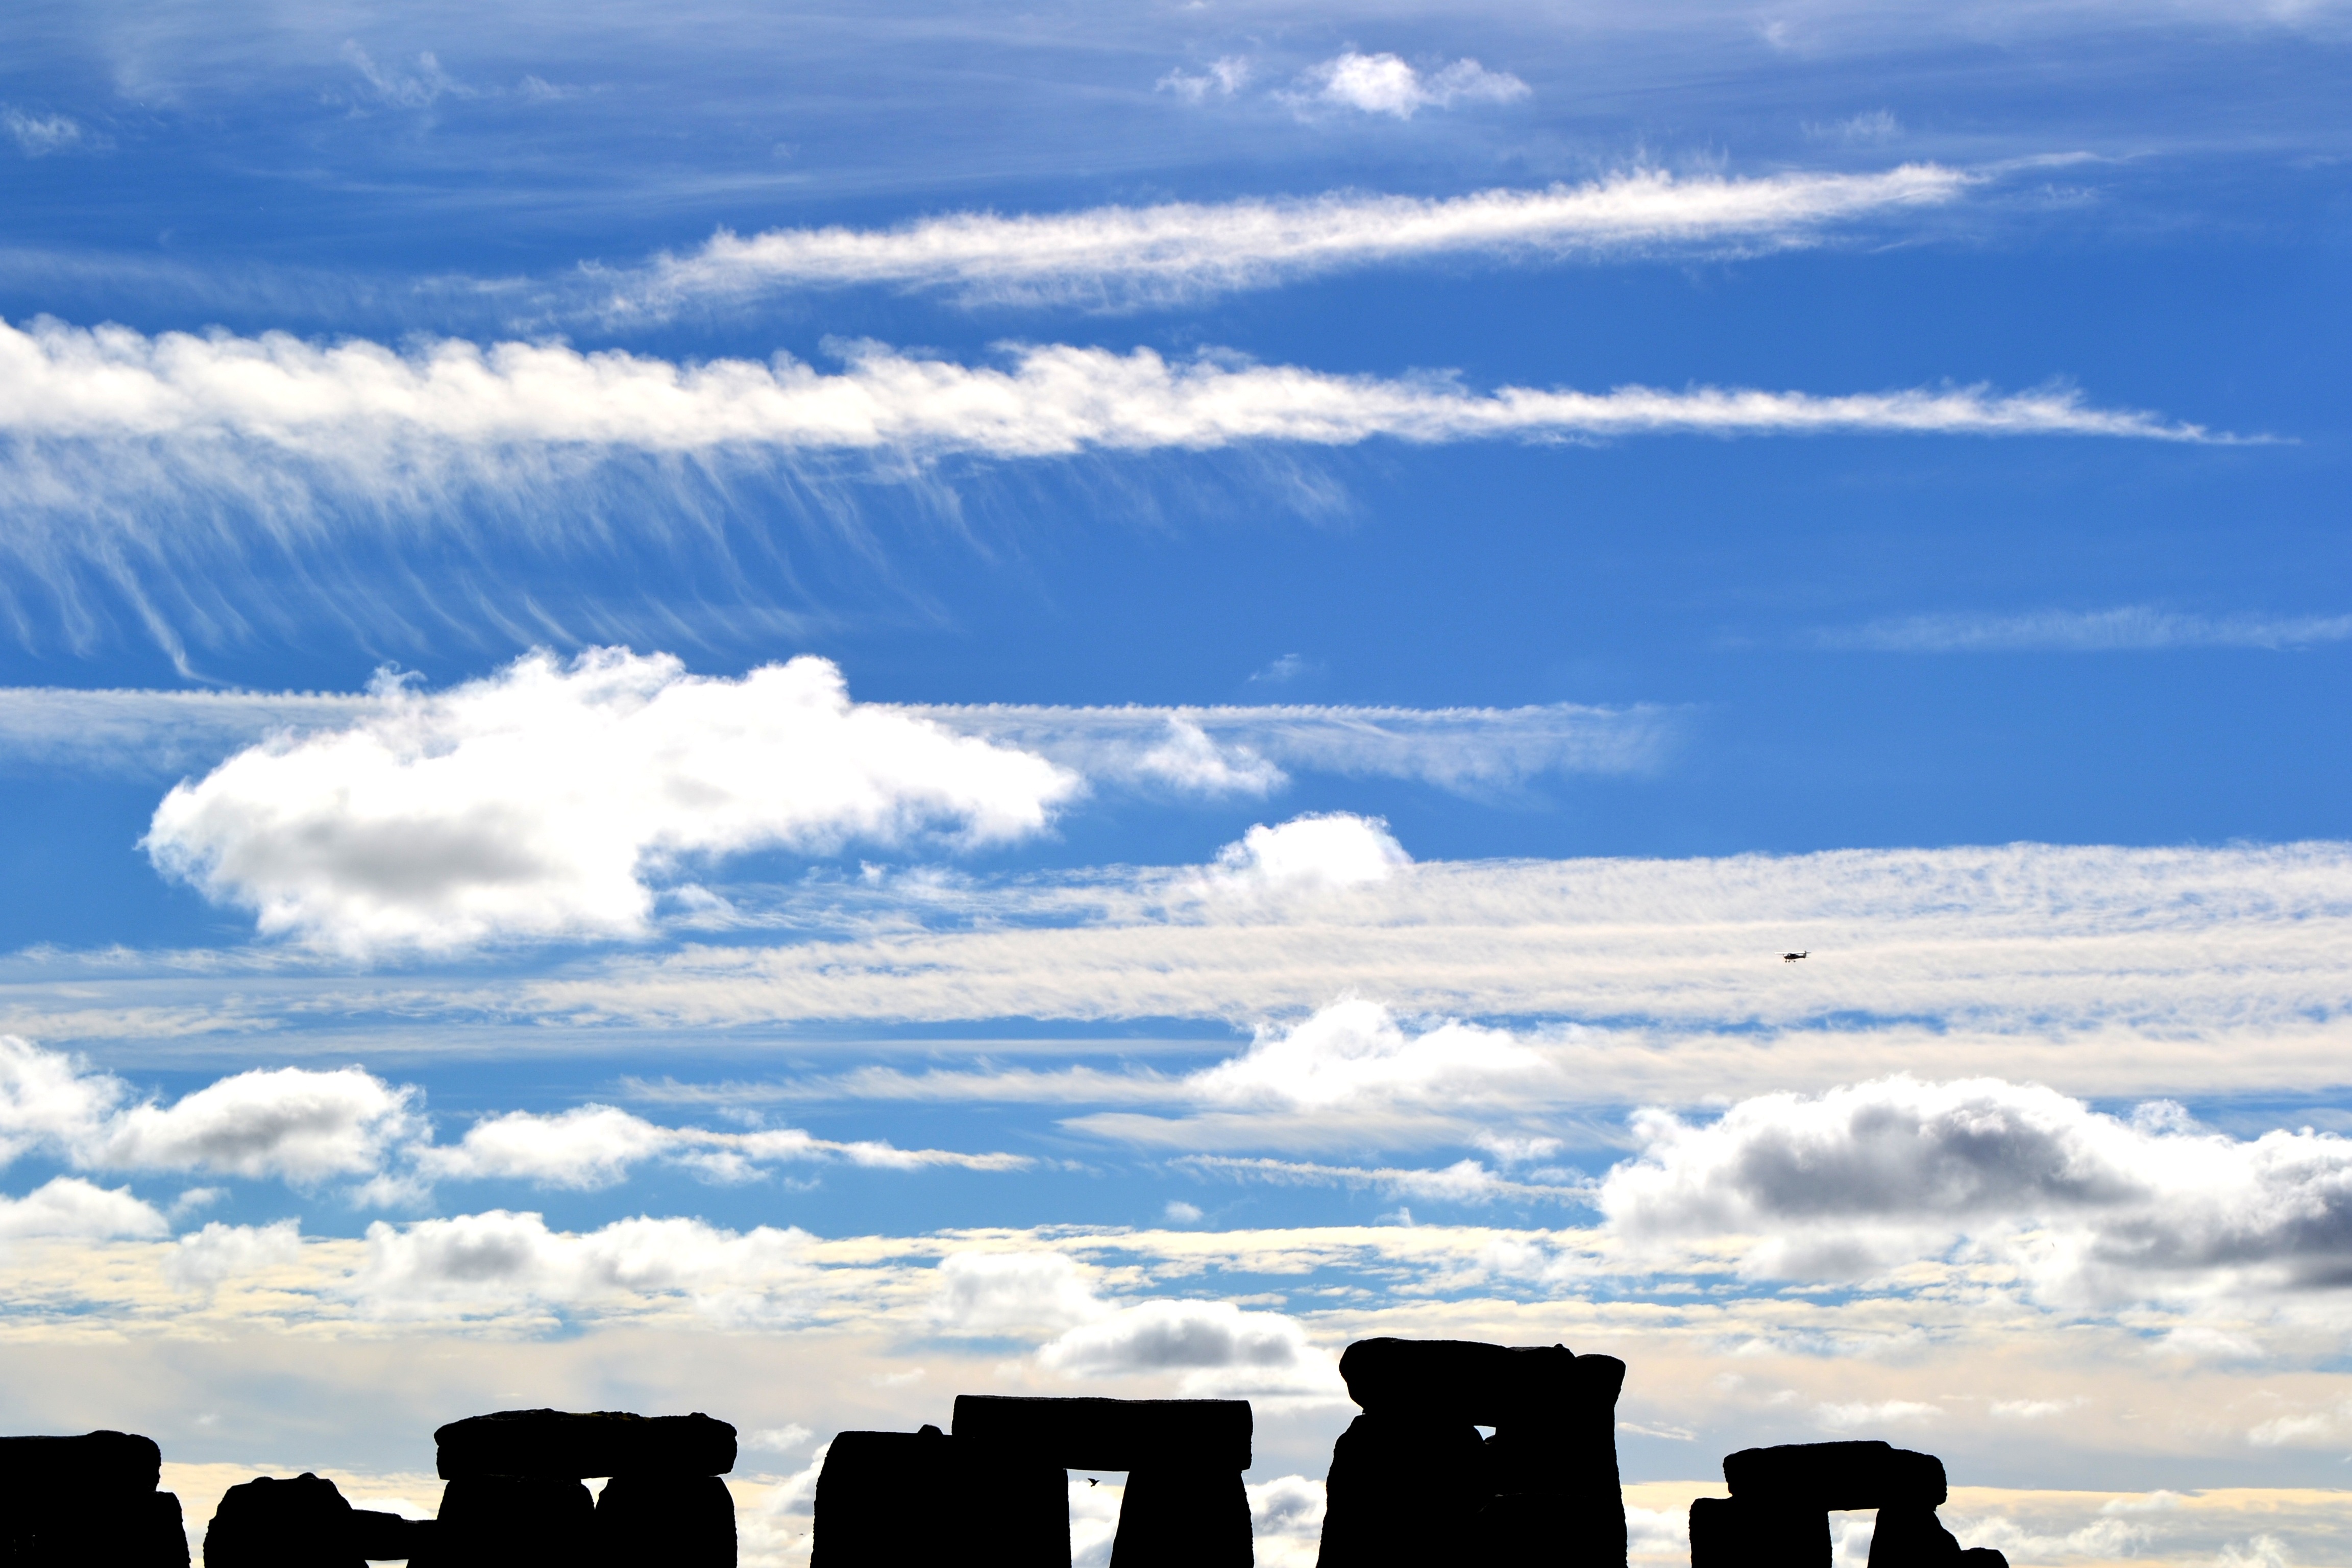
nature, horizon, cloud, sky, skyline, view, dawn, atmosphere, panorama, dusk, blue sky, clouds, stonehenge, great britain, the stones, meteorological phenomenon, atmosphere of earth